Influences on Tolkien

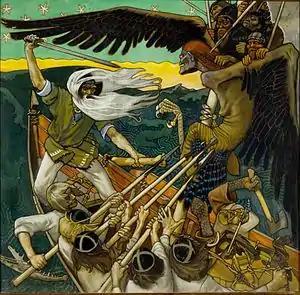
Tolkien may have made use of the Finnish epic poem "Kalevala" for some Middle-earth characters. Painting: "The Defense of the Sampo", an adaptation of a scene from "Kalevala", by Akseli Gallen-Kallela, 1896

Tolkien was influenced by Germanic heroic legend, especially its Norse and Old English forms. During his education at King Edward's School in Birmingham, he read and translated from the Old Norse in his free time. One of his first Norse purchases was the "Völsunga saga". While a student, Tolkien read the only available English translation of the "Völsunga saga", the 1870 rendering by William Morris of the Victorian Arts and Crafts movement and Icelandic scholar Eiríkur Magnússon. The Old Norse "Völsunga saga" and the Middle High German "Nibelungenlied" were coeval texts made with the use of the same ancient sources. Both of them provided some of the basis for Richard Wagner's opera series, "Der Ring des Nibelungen", featuring in particular a magical but cursed golden ring and a broken sword reforged. In the "Völsunga saga", these items are respectively Andvaranaut and Gram, and they correspond broadly to the One Ring and the sword Narsil (reforged as Andúril). The "Völsunga saga" also gives various names found in Tolkien. Tolkien's "The Legend of Sigurd and Gudrún" discusses the saga in relation to the myth of Sigurd and Gudrún.